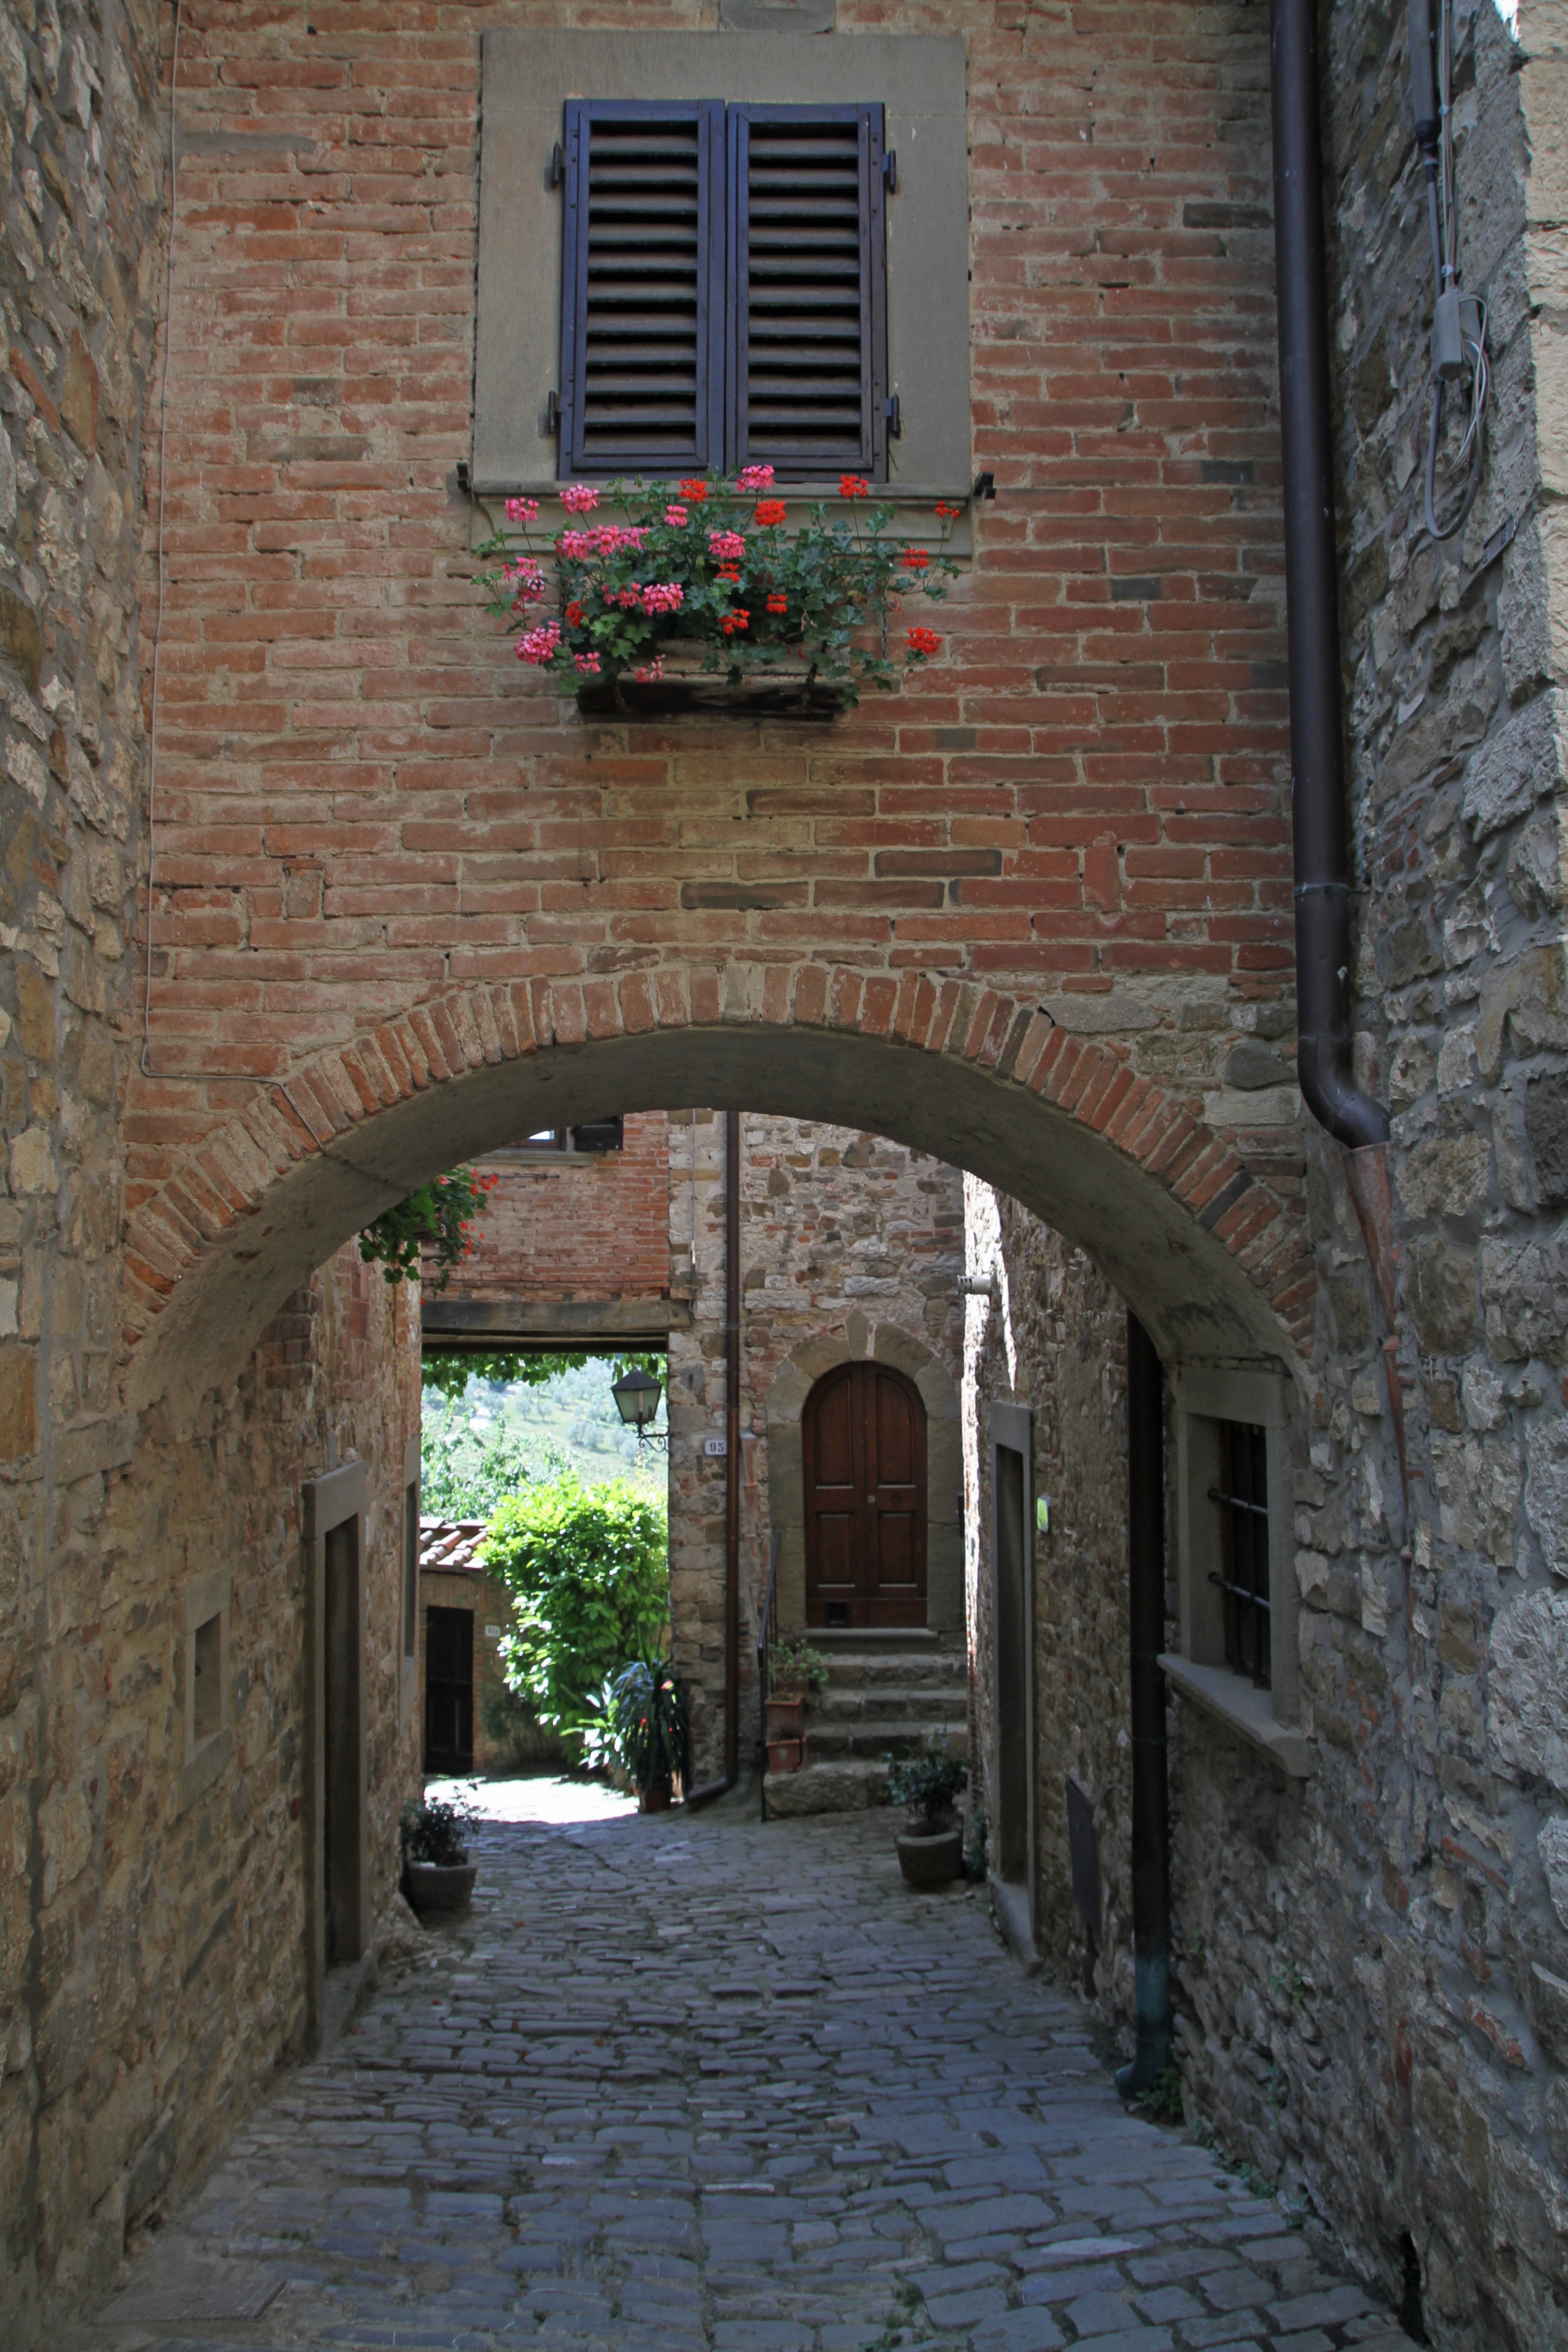
architecture, road, street, house, window, town, building, old, alley, home, wall, village, arch, cottage, facade, property, chapel, brick, blind, courtyard, infrastructure, estate, italian, brick walls